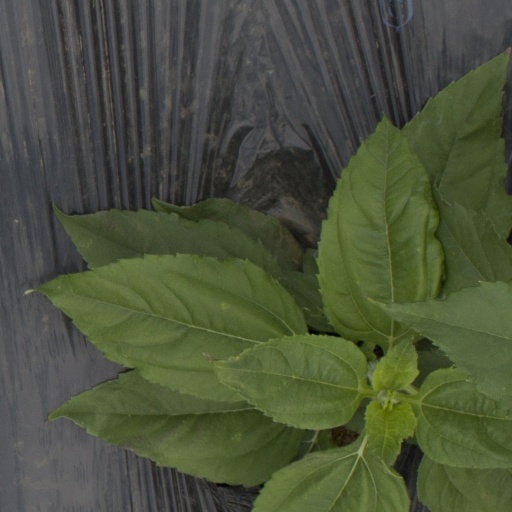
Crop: Jerusalem artichoke